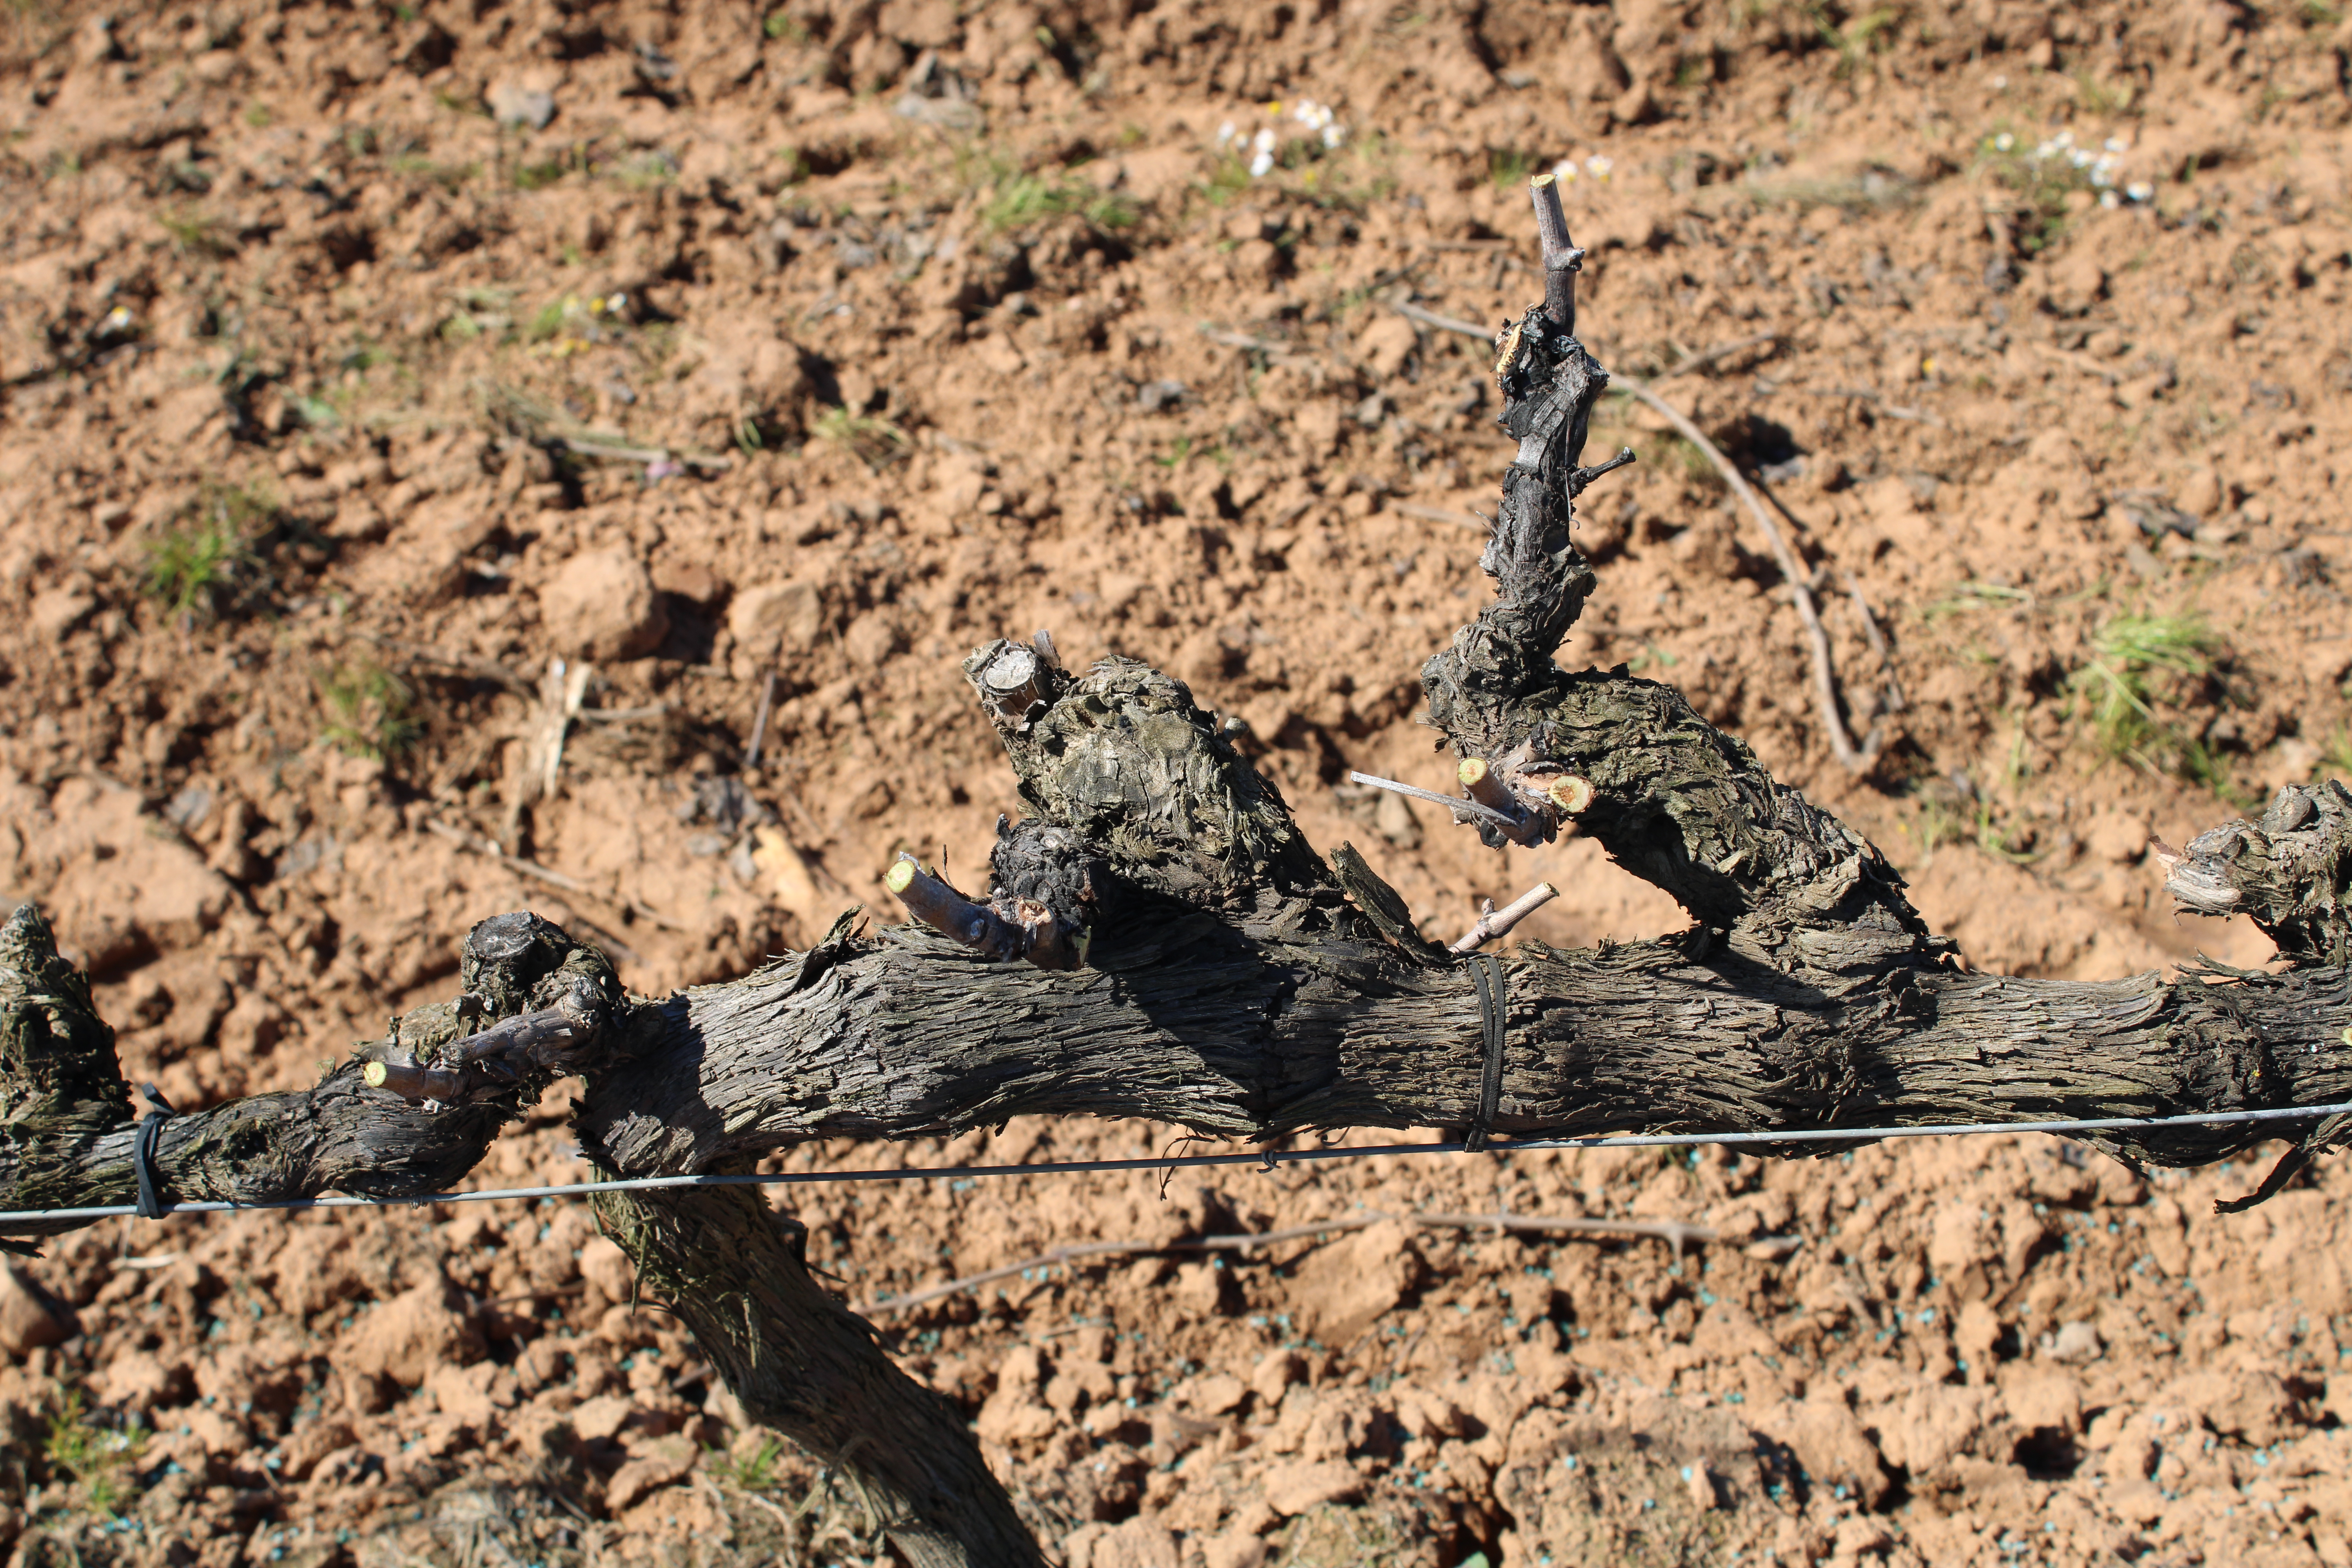
Unpruned shoots: 0
Pruned shoots: 5
Trunks: 1